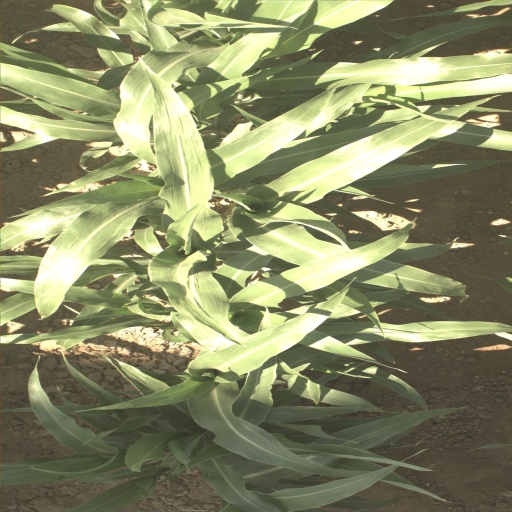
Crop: sorghum